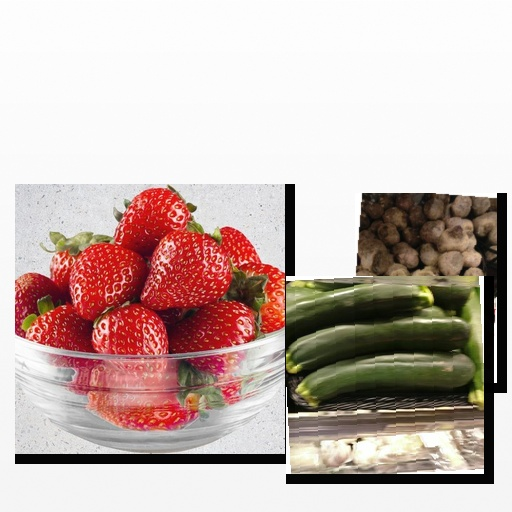
Food items: beetroot, zucchini, strawberry